National Shipping Board

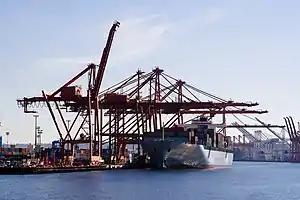

The Government has allowed FDI up to 100% under the projects related to the construction and maintenance of ports and harbours. A 10-year tax exemption has been given to the enterprises engaged in the business of developing, maintaining and operating ports, inland waterways and inland ports.